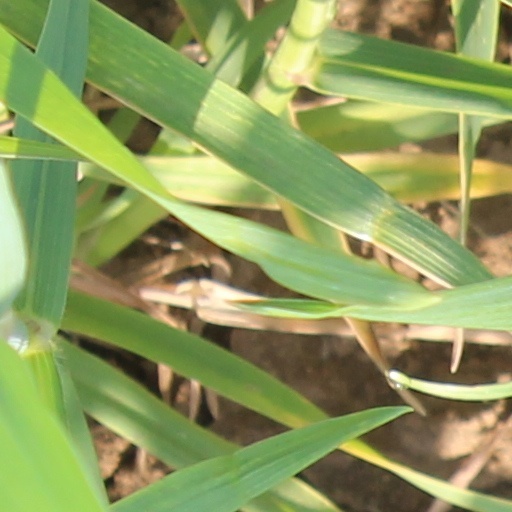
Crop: wheat